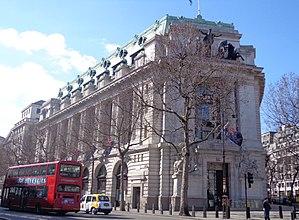
Le Haut-commissariat d'Australie à Londres est la mission diplomatique de l'Australie au Royaume-Uni. Il est situé dans Australia House, un bâtiment classé Grade II. C'était la première mission diplomatique de l'Australie et c'est la plus longue mission diplomatique occupée au Royaume-Uni.